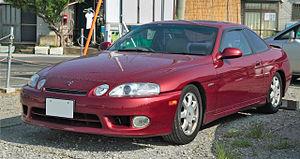
La Soarer était un coupé de luxe vendu par Toyota au Japon de 1981 à 2004.